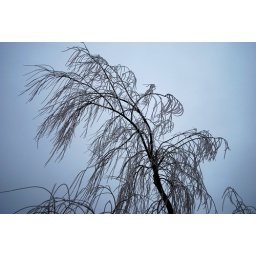
The icy top of the willow tree in my yard against the steel gray sky that was still sleeting occasionally.